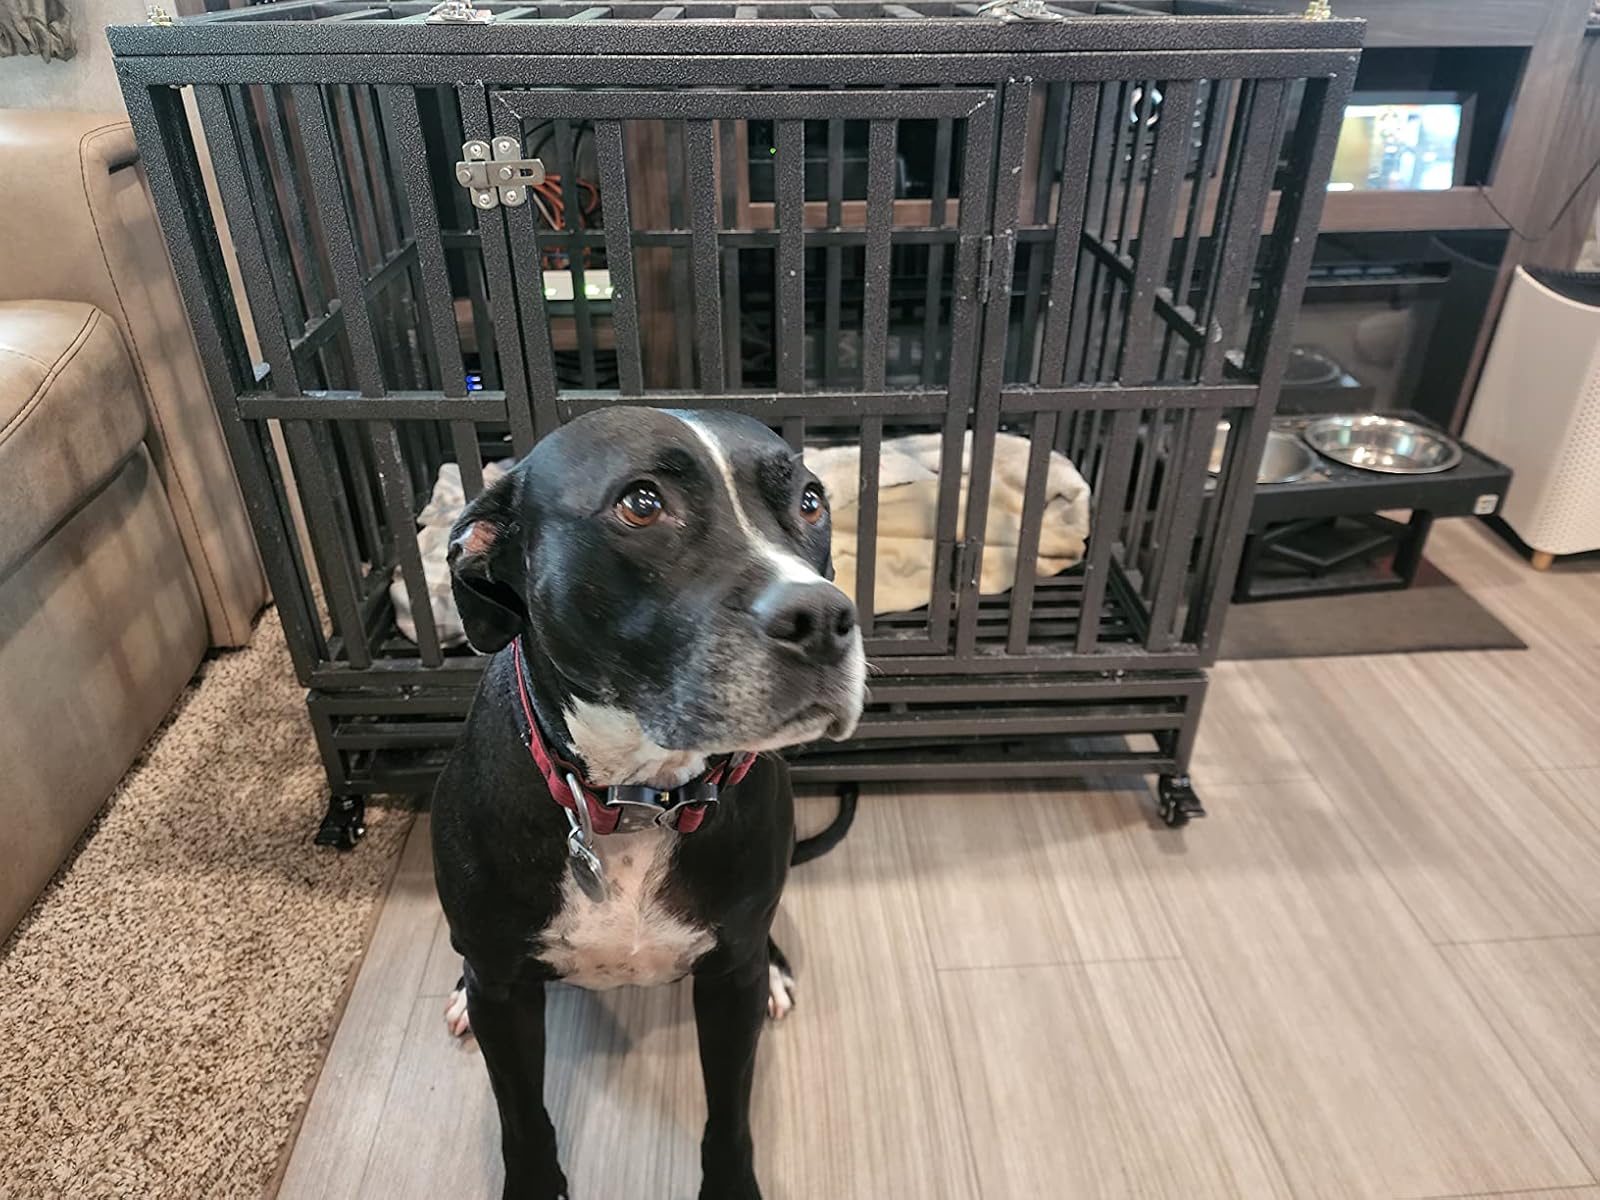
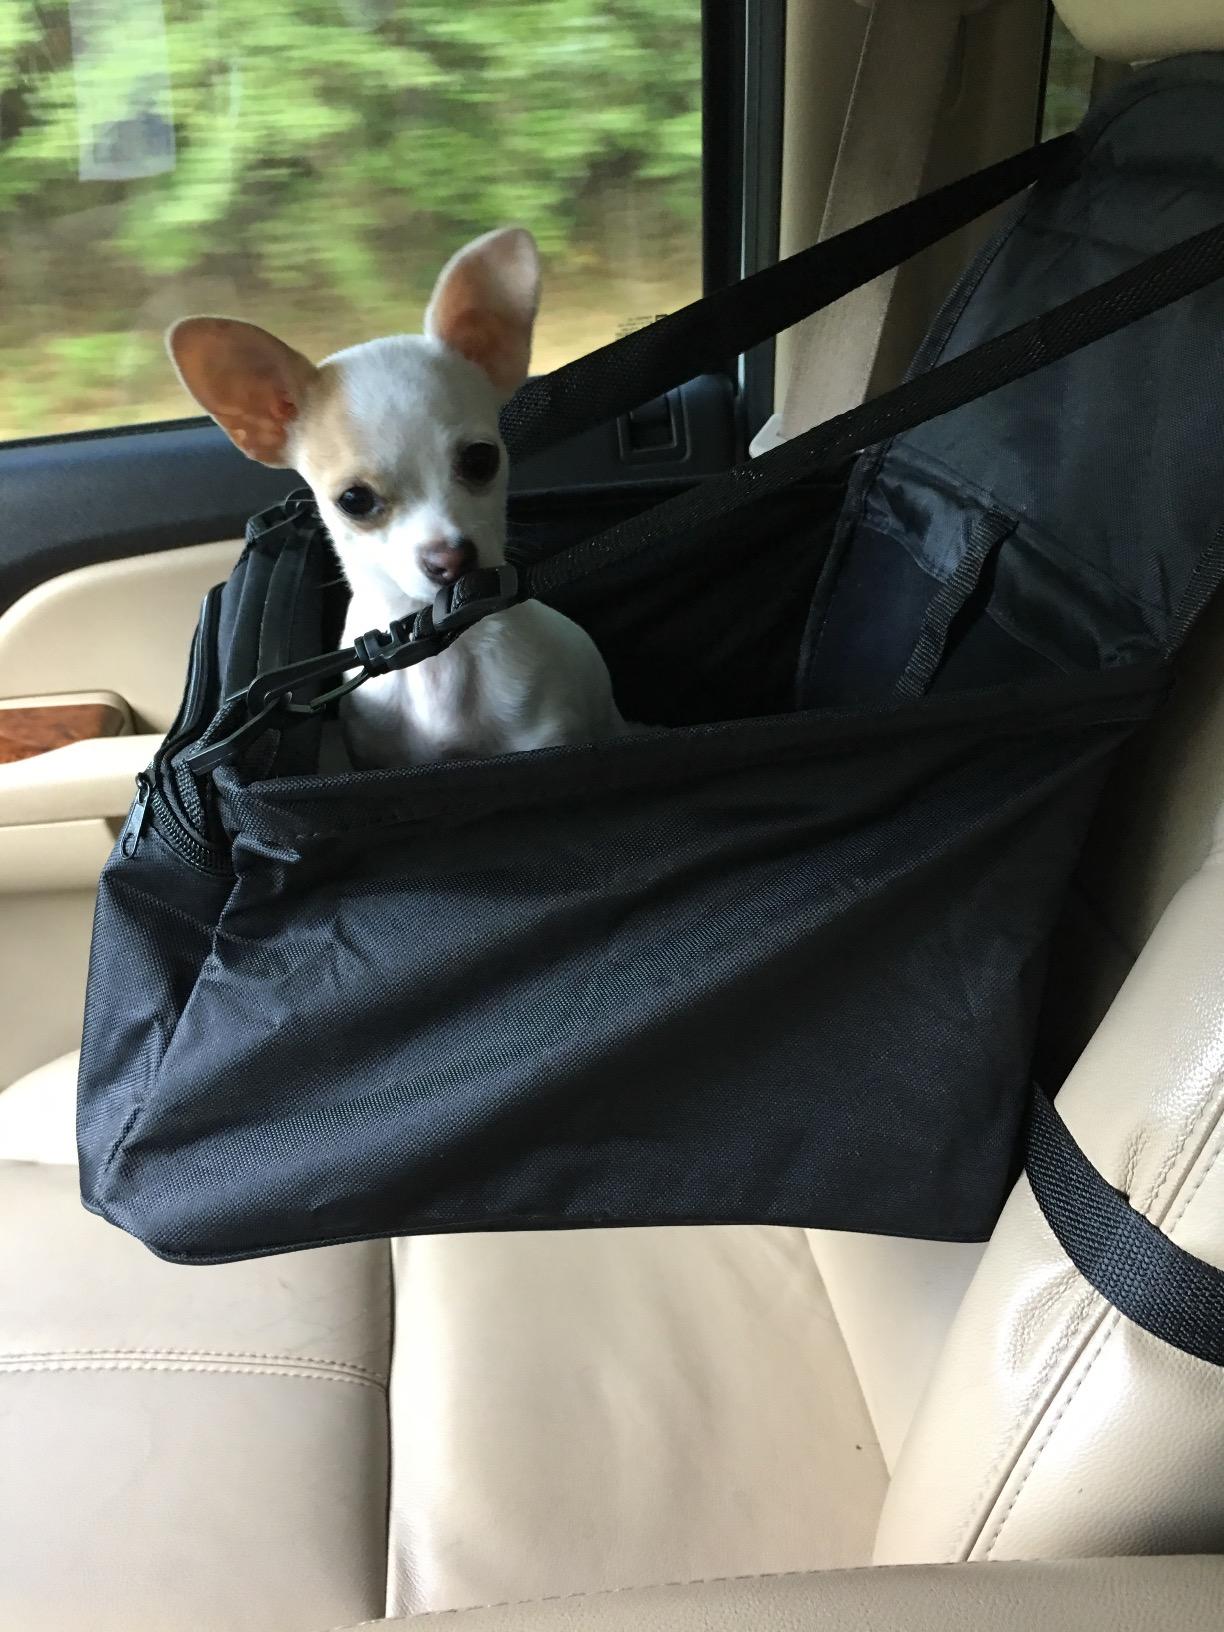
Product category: items_kennel
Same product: no